Super Monkey Ball Deluxe

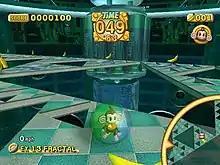
Gameplay from the Advanced extra stage "Fractal". The player must avoid falling off the edge of the platform while collecting the bananas scattered throughout the stage.

The gameplay is largely the same as the first two in the series. Much like the classic arcade game "Marble Madness", the player must navigate a ball across many puzzling courses within a time limit, usually 60 seconds. The controls are very simple: the player uses the directional analog stick to move the entire floor in order to guide one of four anthropomorphic monkeys (encased in a large clear ball) towards the goal, while avoiding hazards and obstacles (for example, moving platforms, mazes, and ramps). Collecting bananas scattered throughout the stage raises the player's score, and awards extra lives. If the monkey ball falls off the edge of a platform or the time runs out, the player loses a life. If the player reaches the arch-shaped goal, the player finishes the stage and the player advances to the next stage. Higher levels have a greater challenge and complexity: most of the levels in Story Mode are characterised as Beginner, Advanced and Expert.